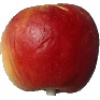
Label: Apple Red Yellow 1